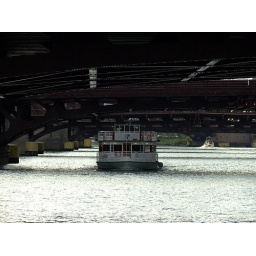
boat tour under the bridge 02/02